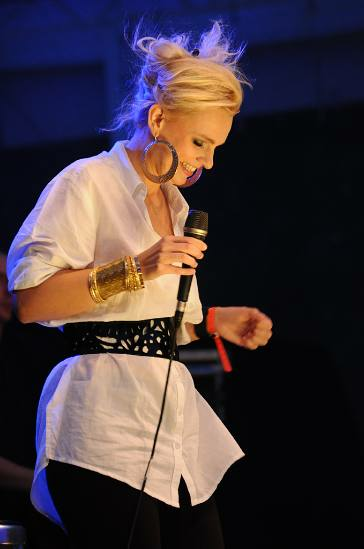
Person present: Yes